Powers of the home secretary

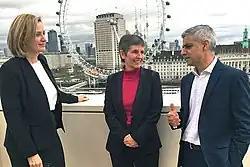
Left to right: Home Secretary Amber Rudd; Cressida Dick, about to be appointed Metropolitan Police Commissioner; and Mayor of London Sadiq Khan.

The Police Act 1996 provides any secretary of state, in practice the home secretary, with powers including: